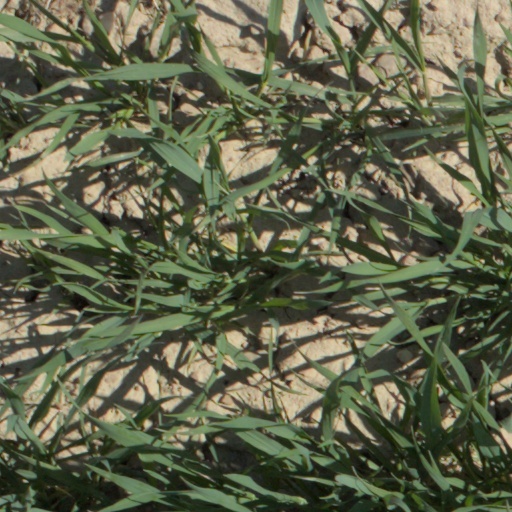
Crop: wheat